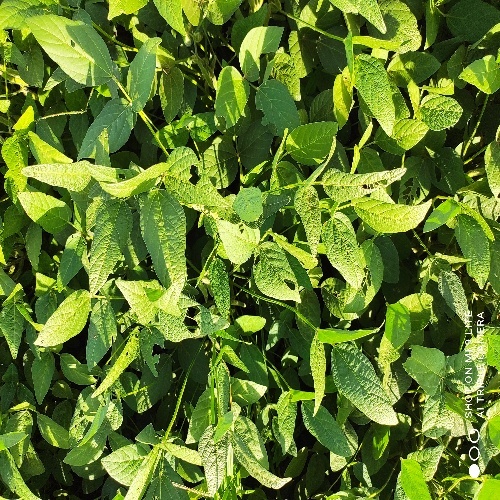
Label: Caterpillar